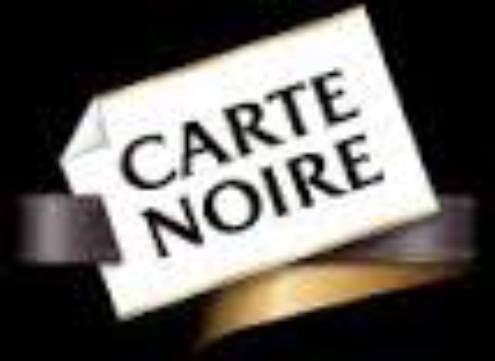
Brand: Carte Noire
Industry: Food